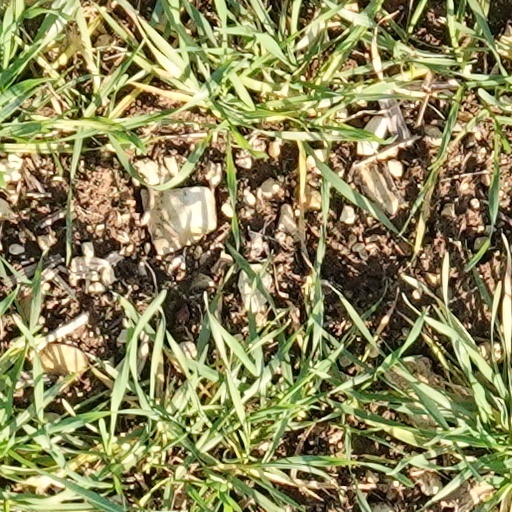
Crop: wheat